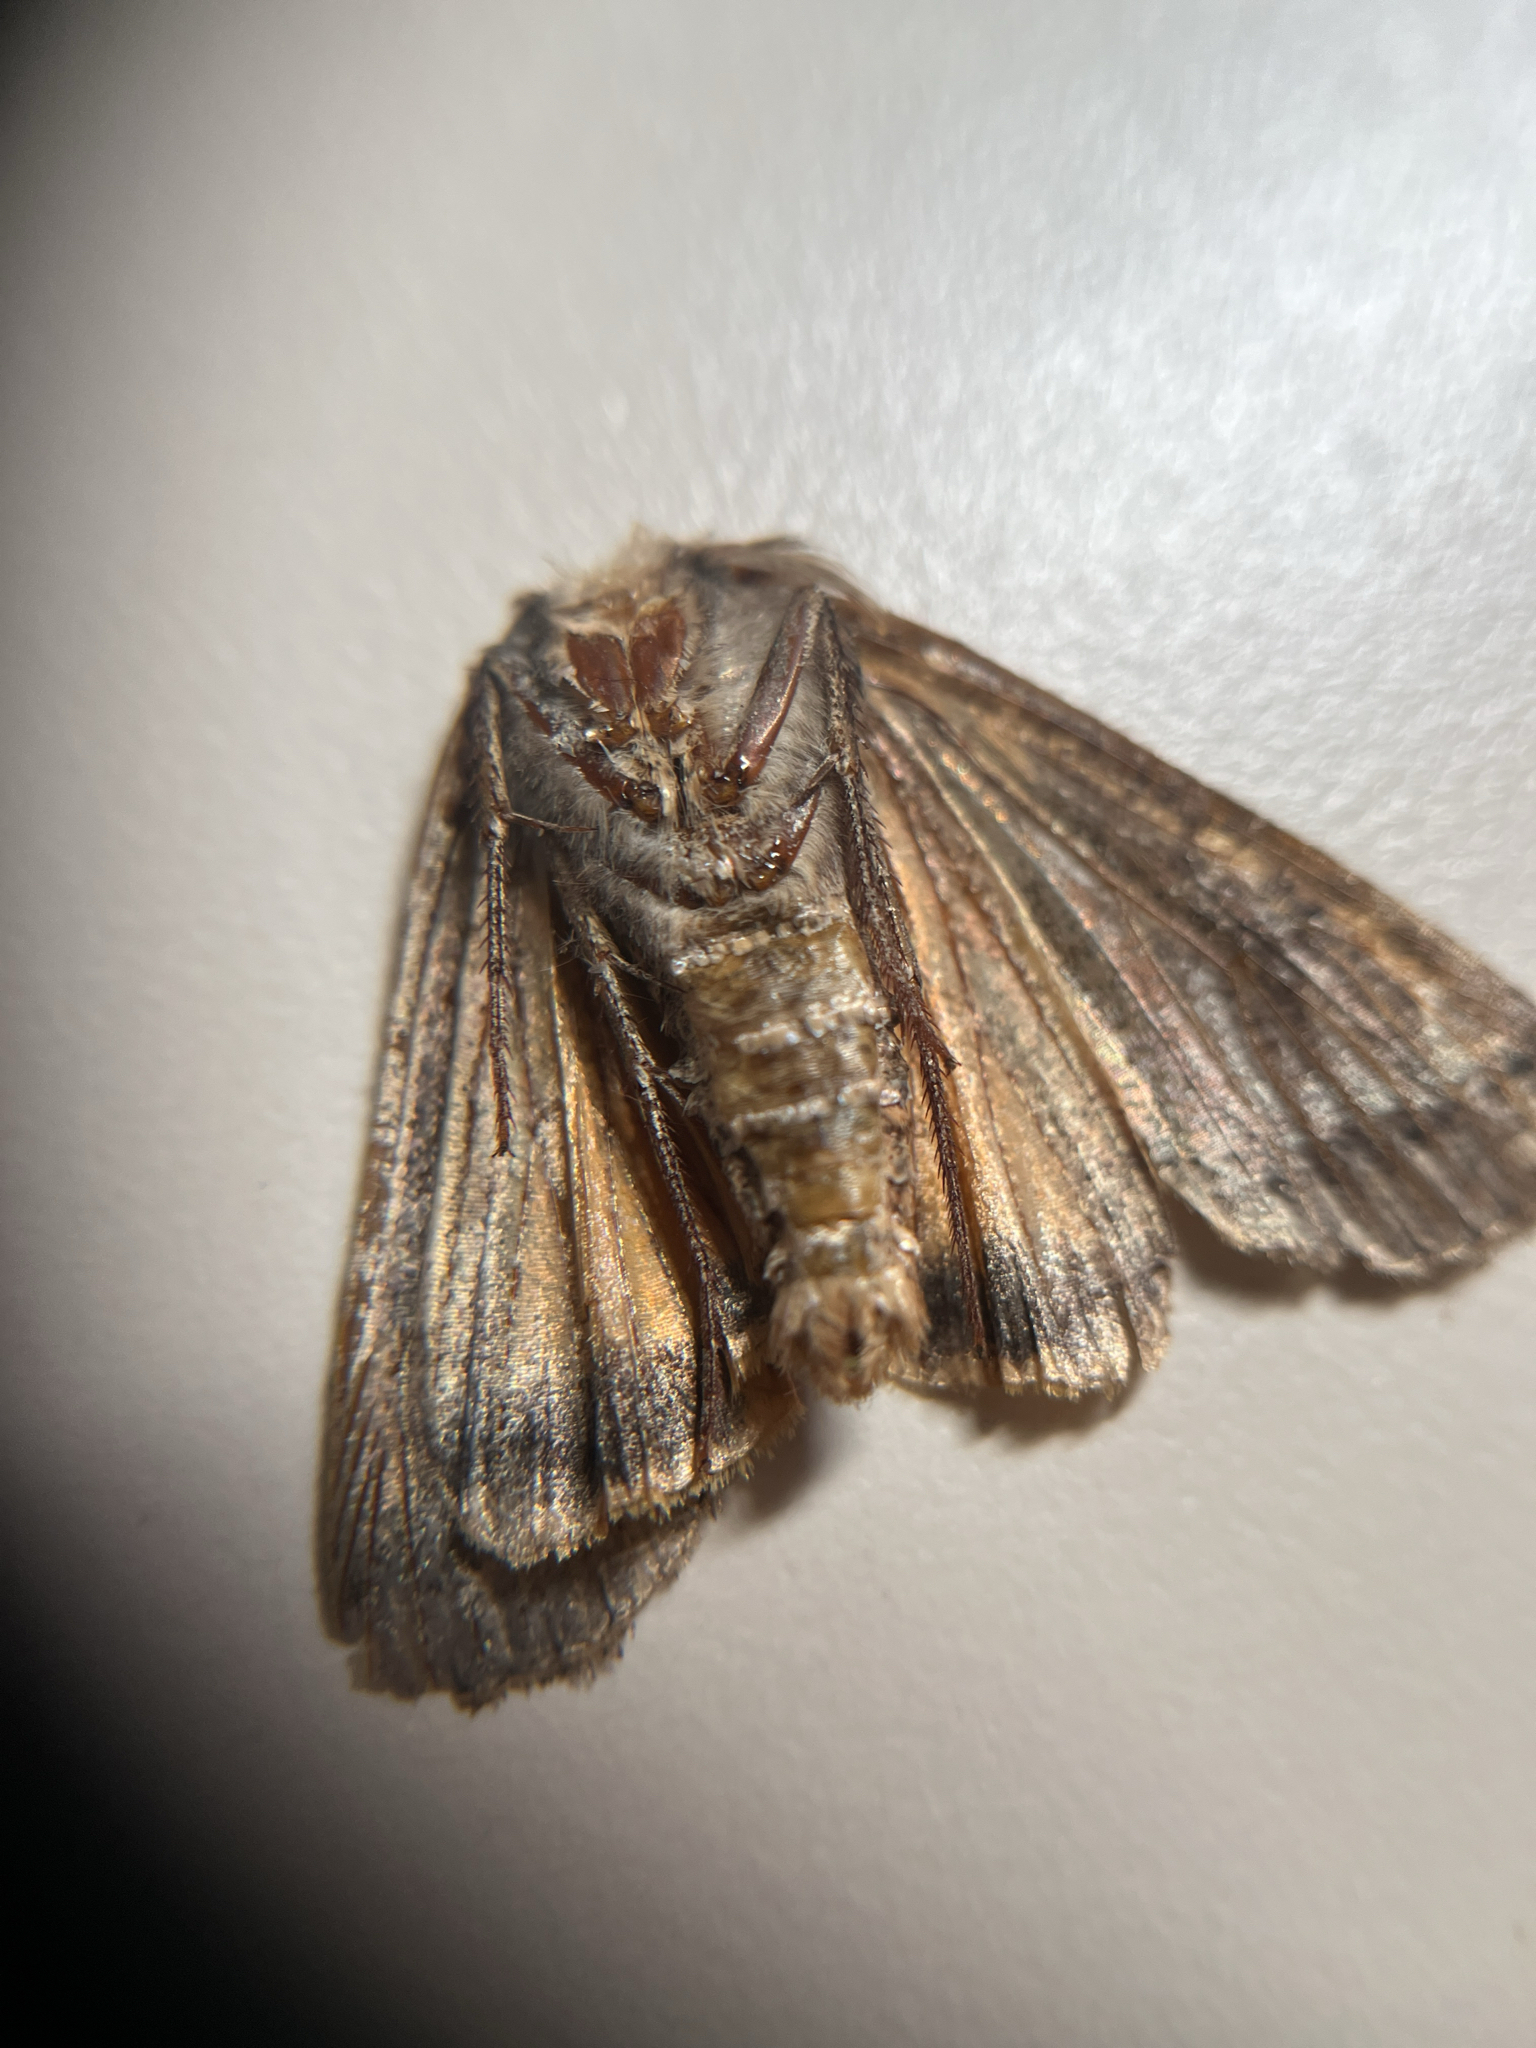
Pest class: cutworms